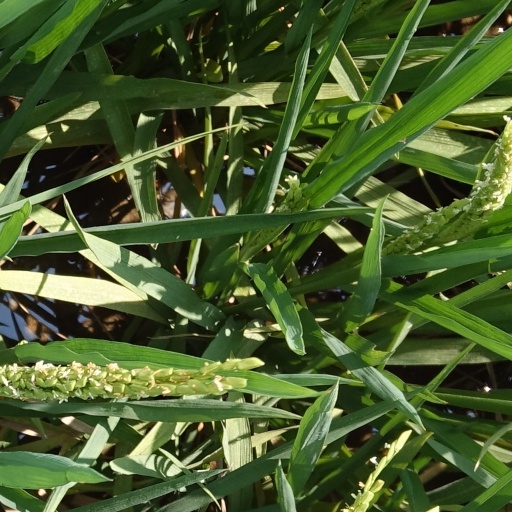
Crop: rice